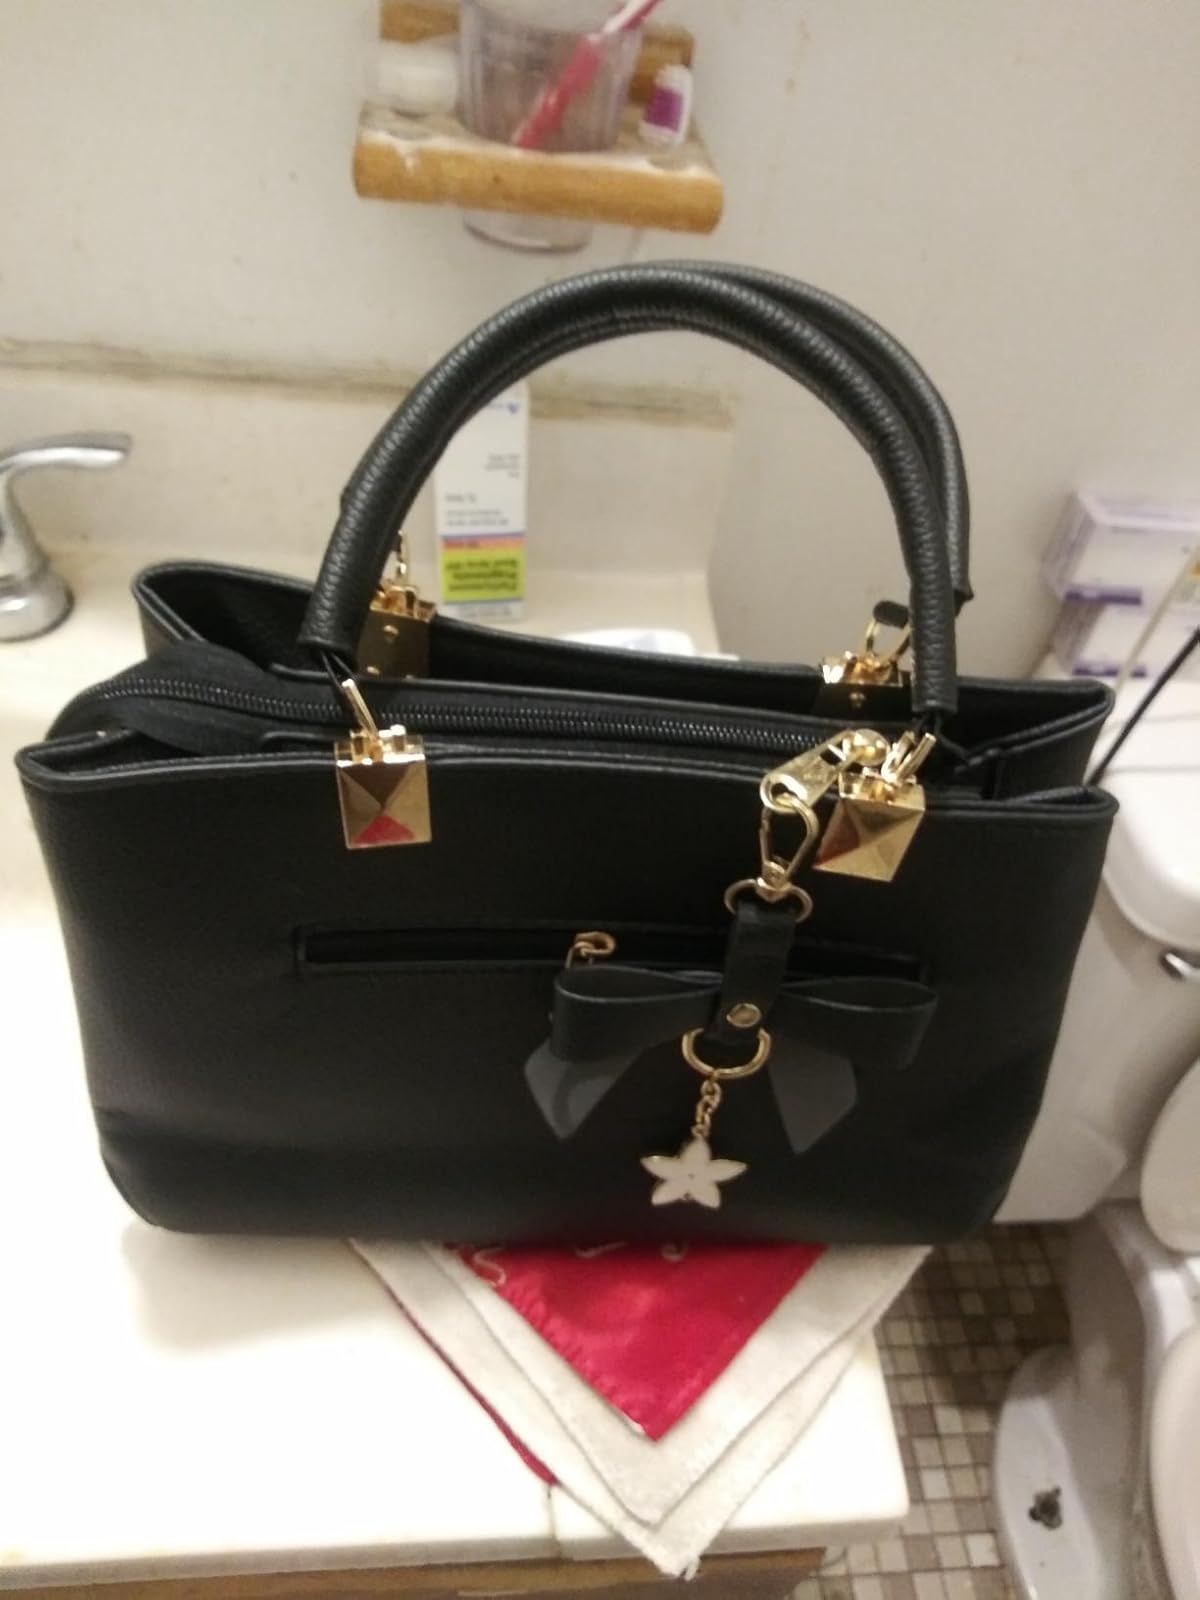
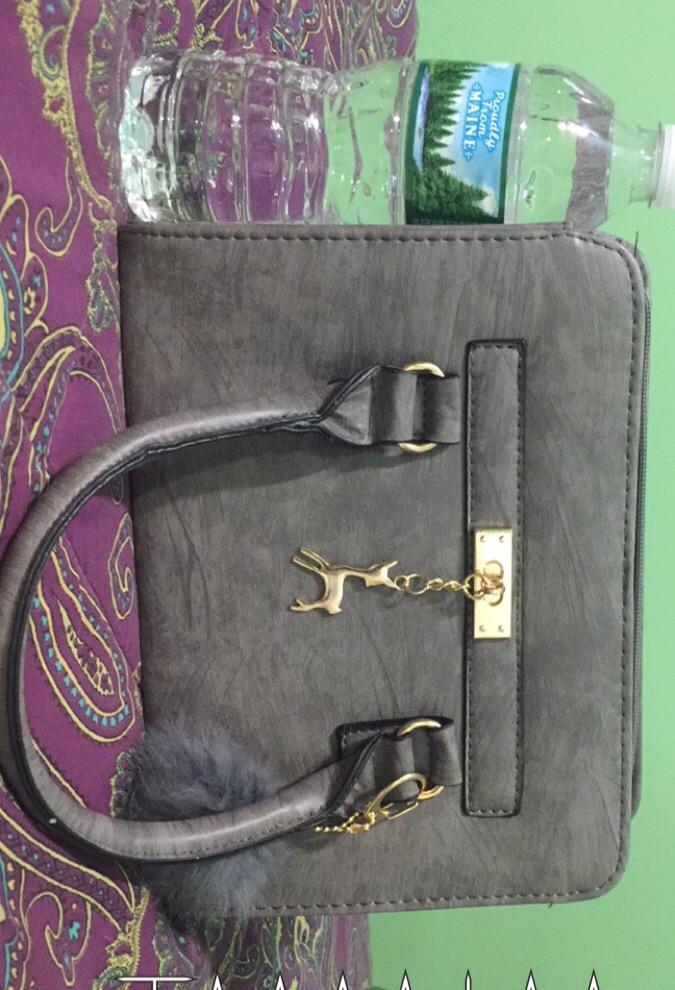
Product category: accessories_handbag
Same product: no